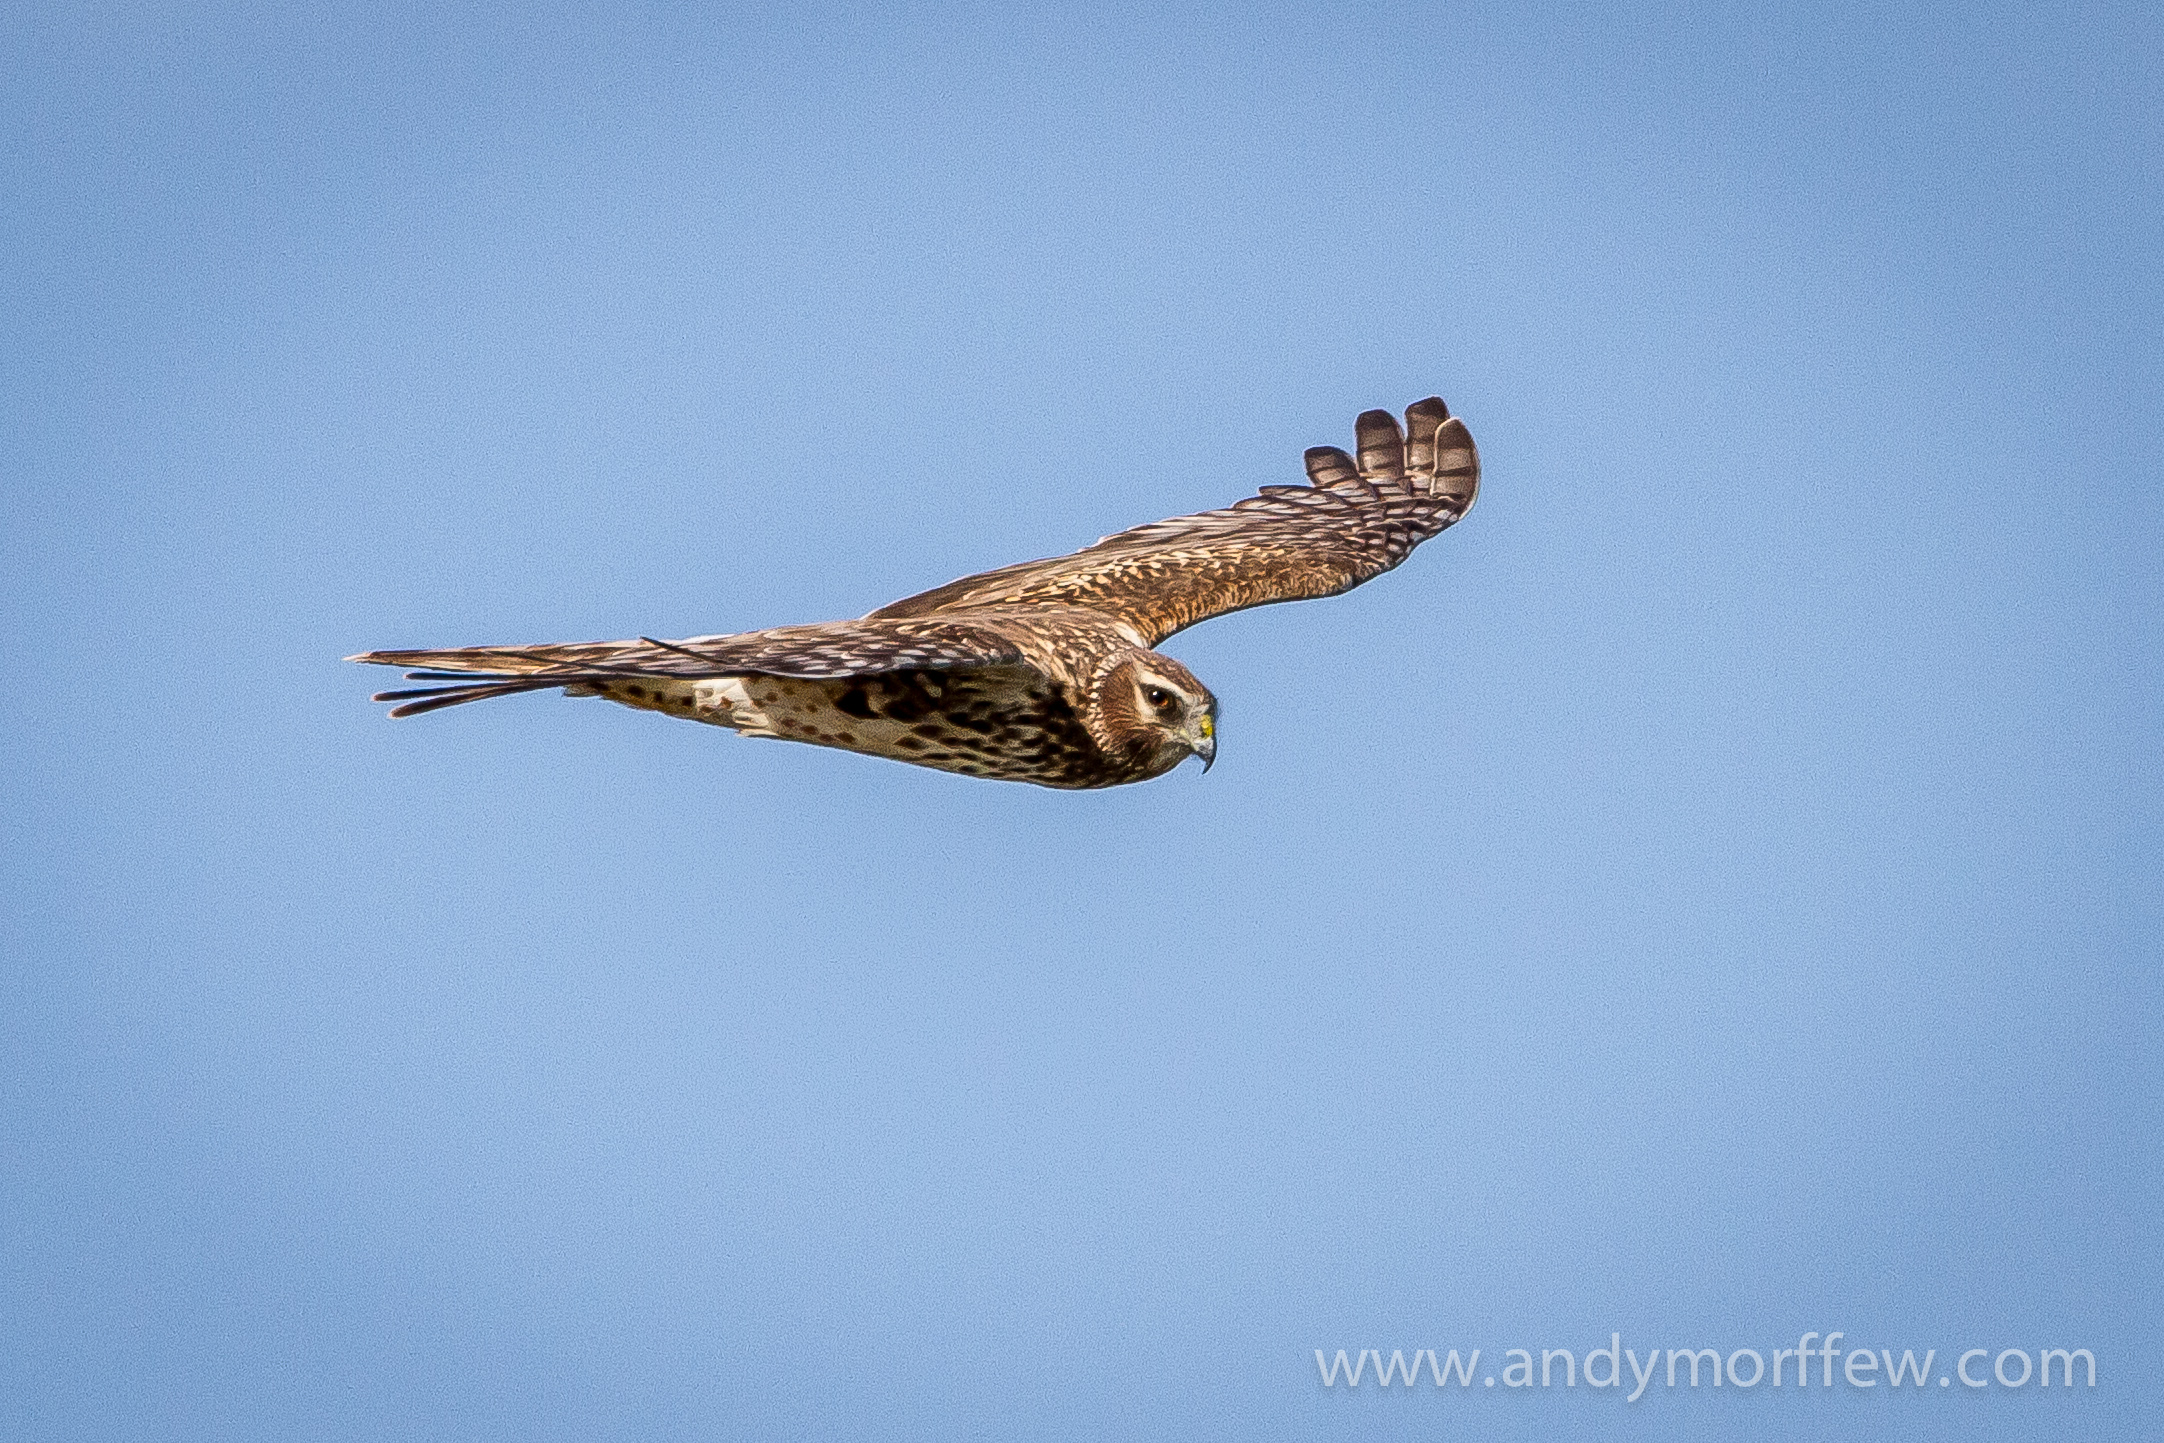
bird, wing, beak, flight, eagle, hawk, fauna, bird of prey, vertebrate, falcon, harrier, florida, buzzard, inflight, andymorffew, morffew, naples, northernharrier, circuscyaneus, accipitriformes